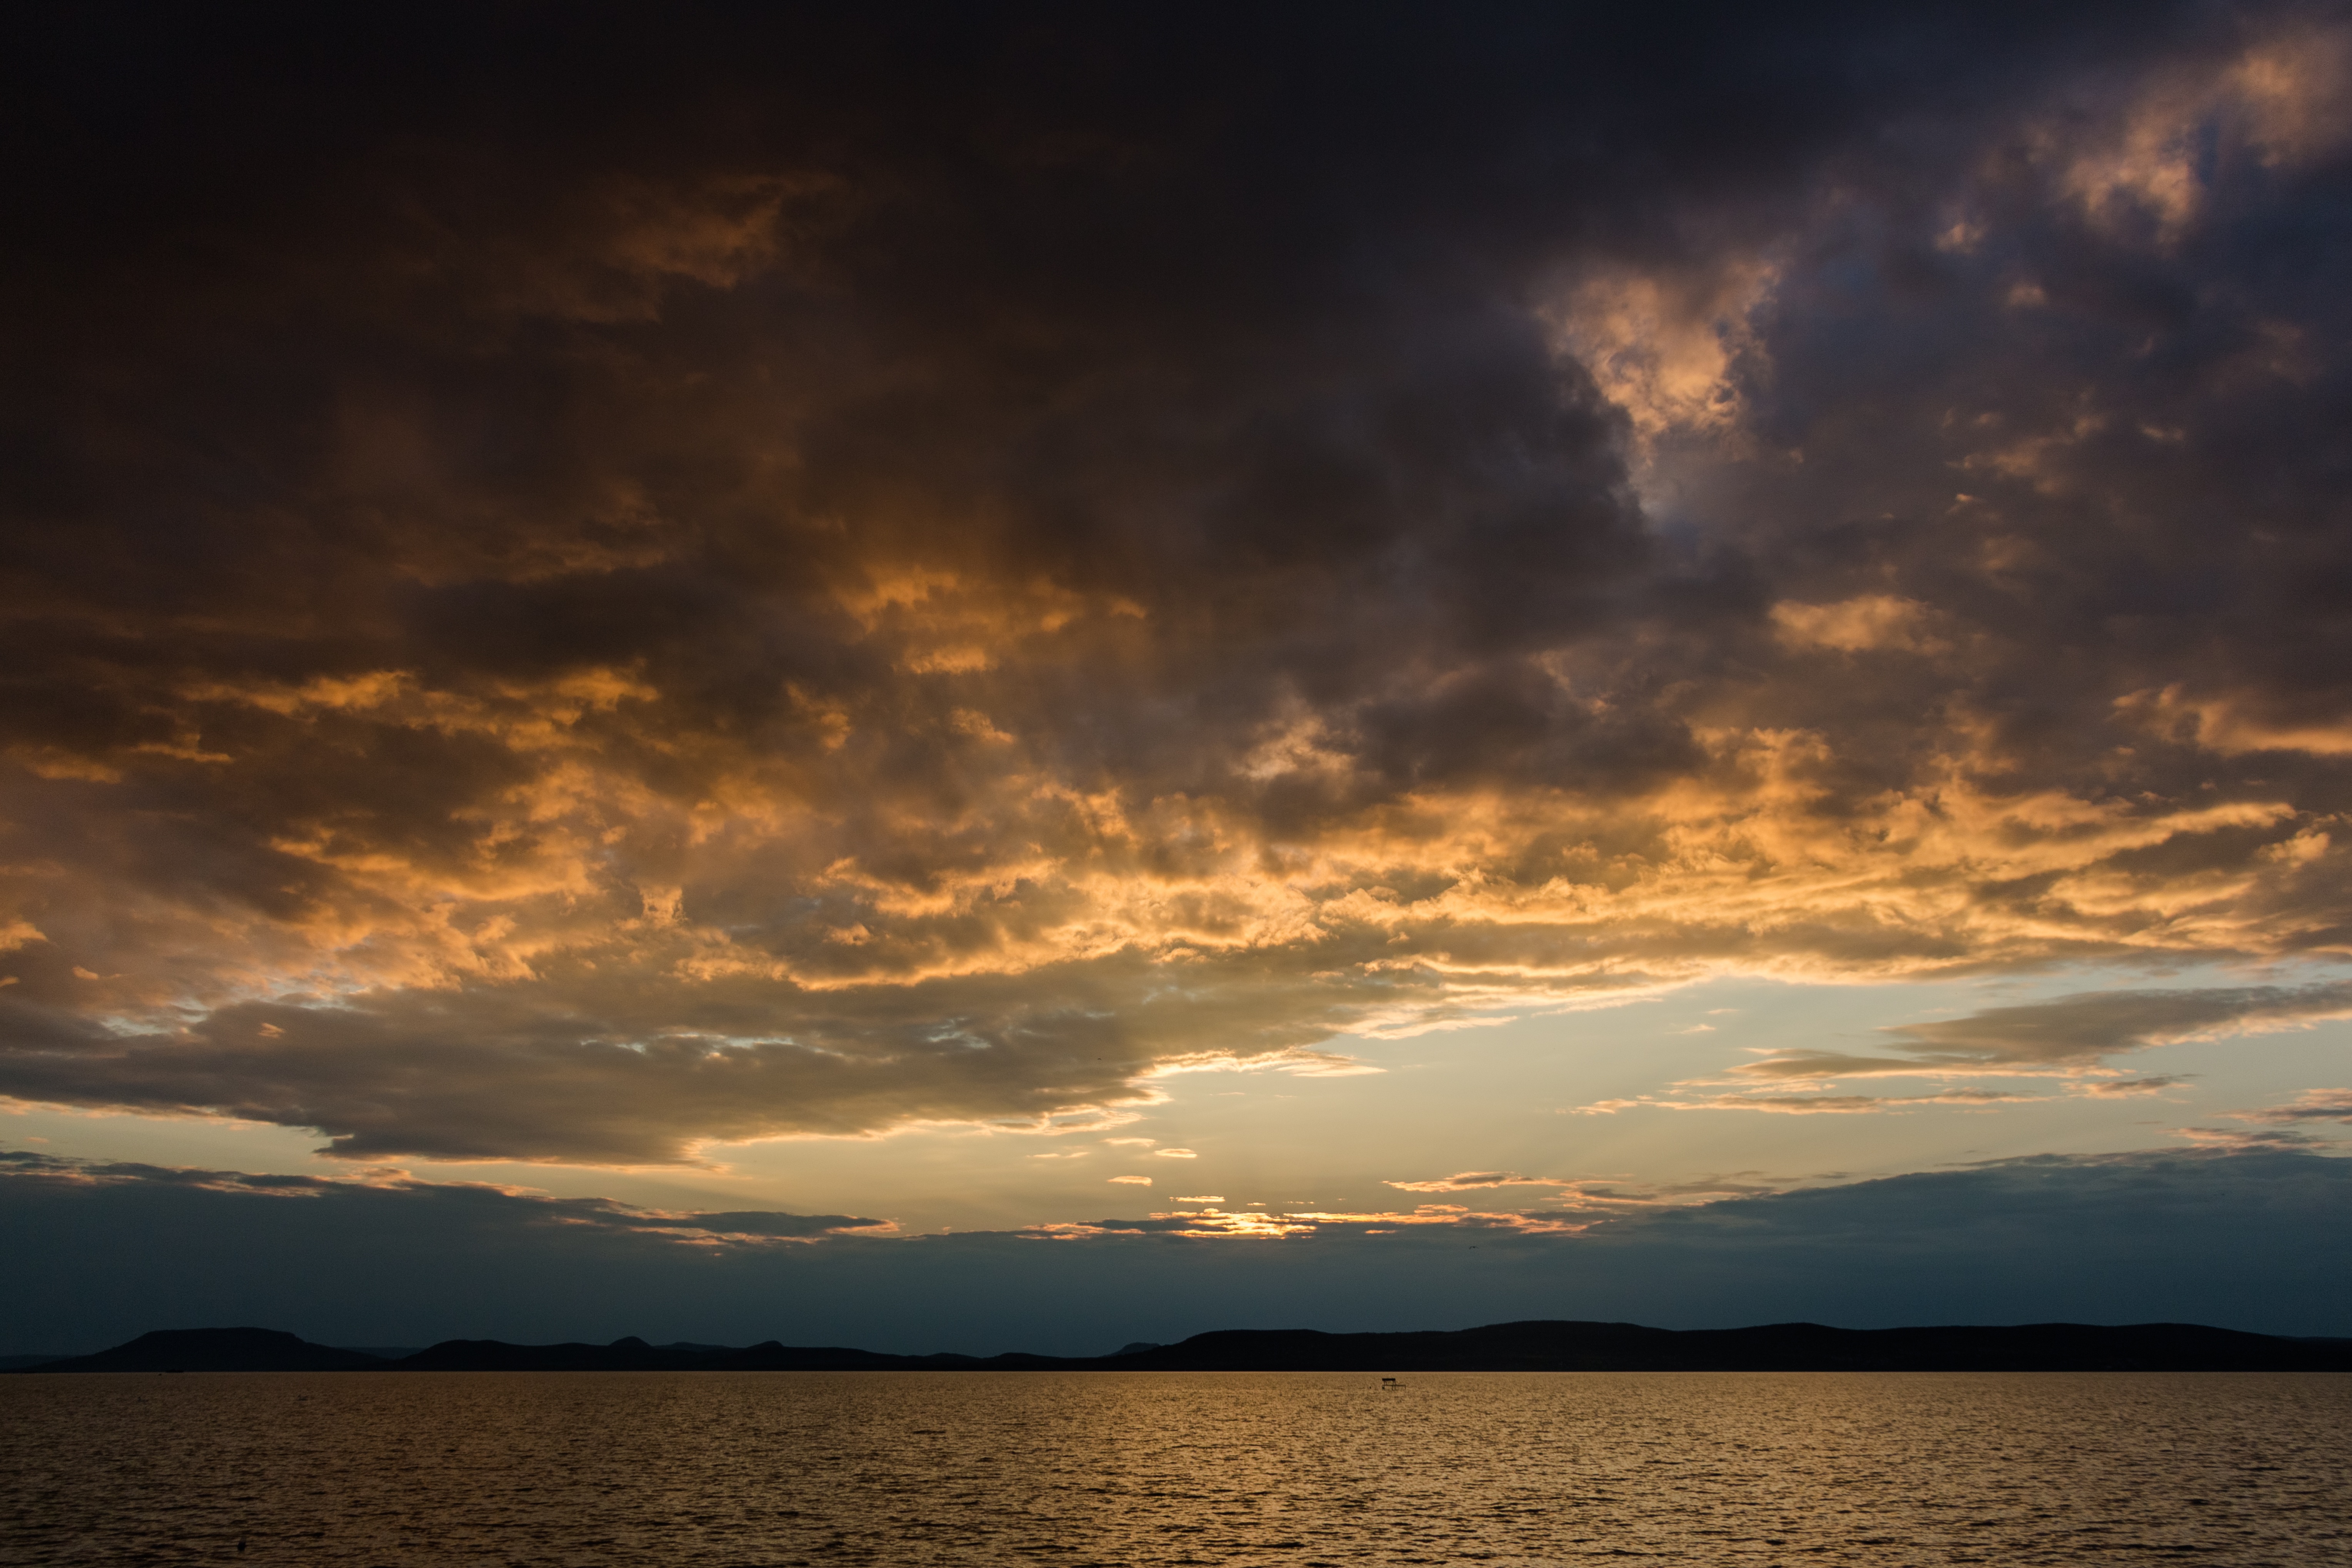
landscape, sea, water, ocean, horizon, light, cloud, sky, sun, sunrise, sunset, sunlight, morning, lake, dawn, atmosphere, summer, dusk, evening, reflection, in the evening, lights, clouds, hungary, grim, mood, loch, afterglow, lake balaton, meteorological phenomenon, the gathering storm, red sky at morning